Antiochus IV Epiphanes

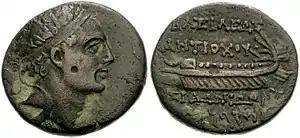

After his ascension Antiochus took care to maintain good relations with the Roman Republic, sending an embassy to Rome in 173 BC with a part of the unpaid indemnity still owed from the 188 BC Treaty of Apamea. While there the embassy secured a renewed treaty of friendship and alliance with Rome, greatly helped by the fact Antiochus had come to power with the help of Eumenes II, Rome's principal ally in the region.